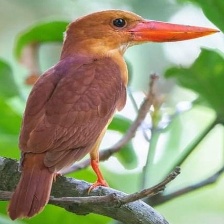
Species: RUDY KINGFISHER
Scientific name: HALCYON COROMANDA